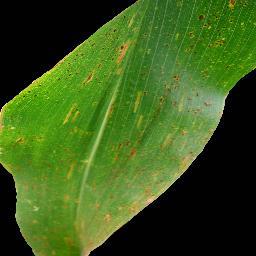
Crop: corn
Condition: (maize)_common_rust